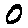
Label: 0